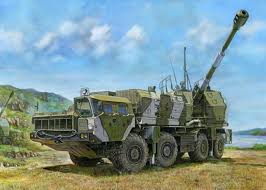
Label: 30N6E